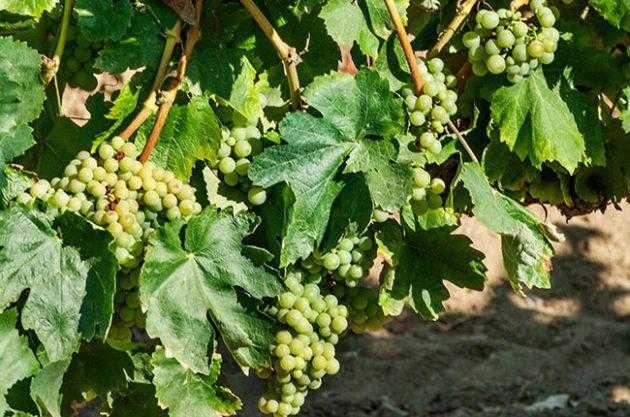
Label: Grapes